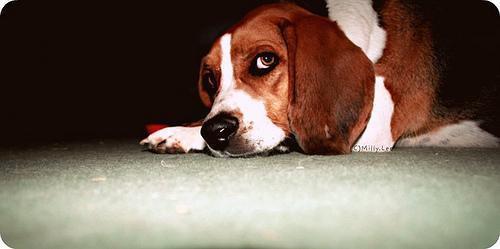
beagle